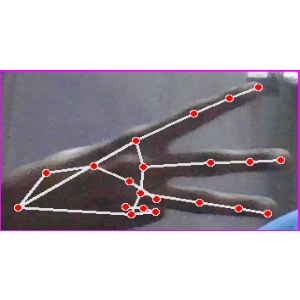
अक्षर: भ